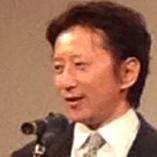
Age: 52